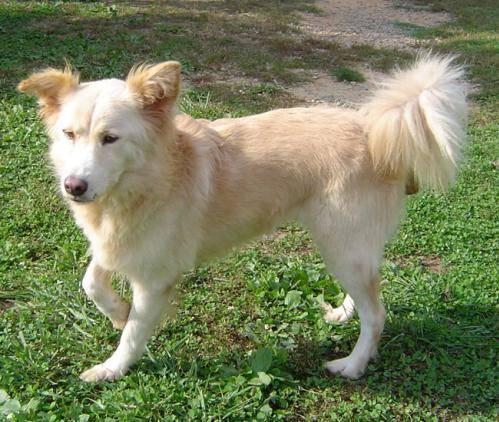
dog